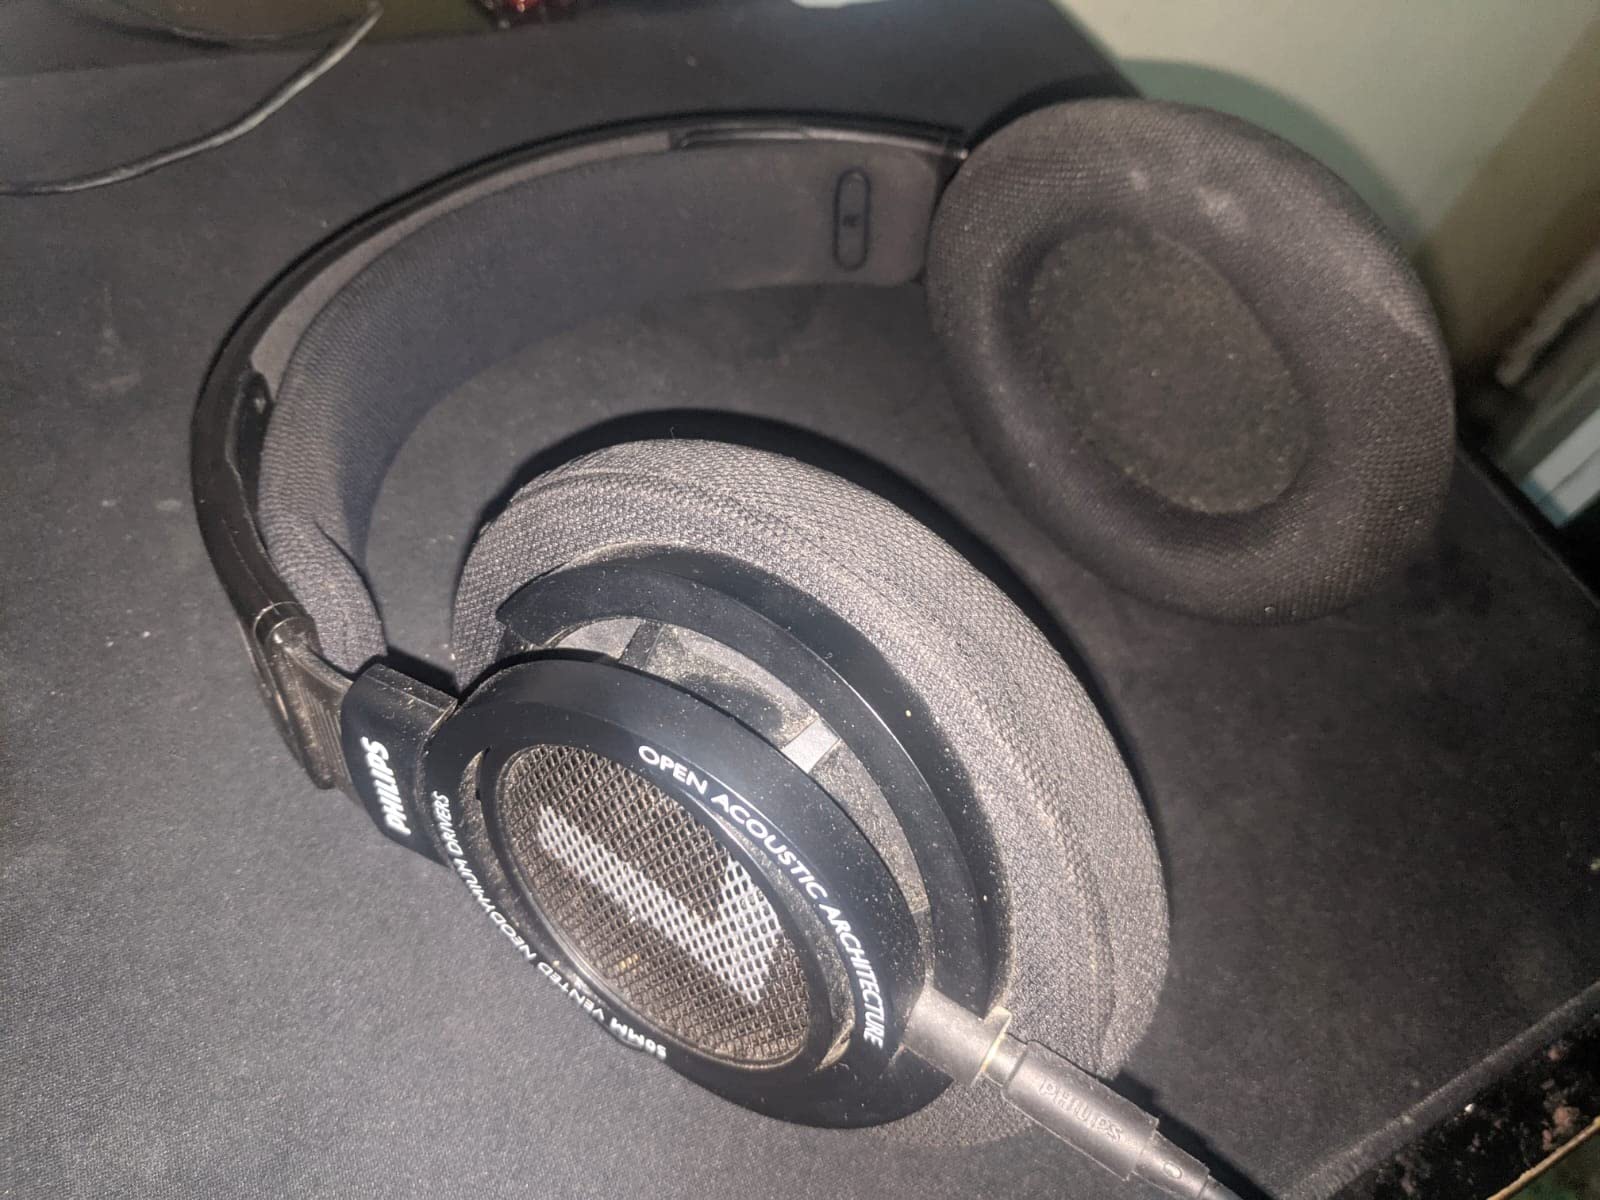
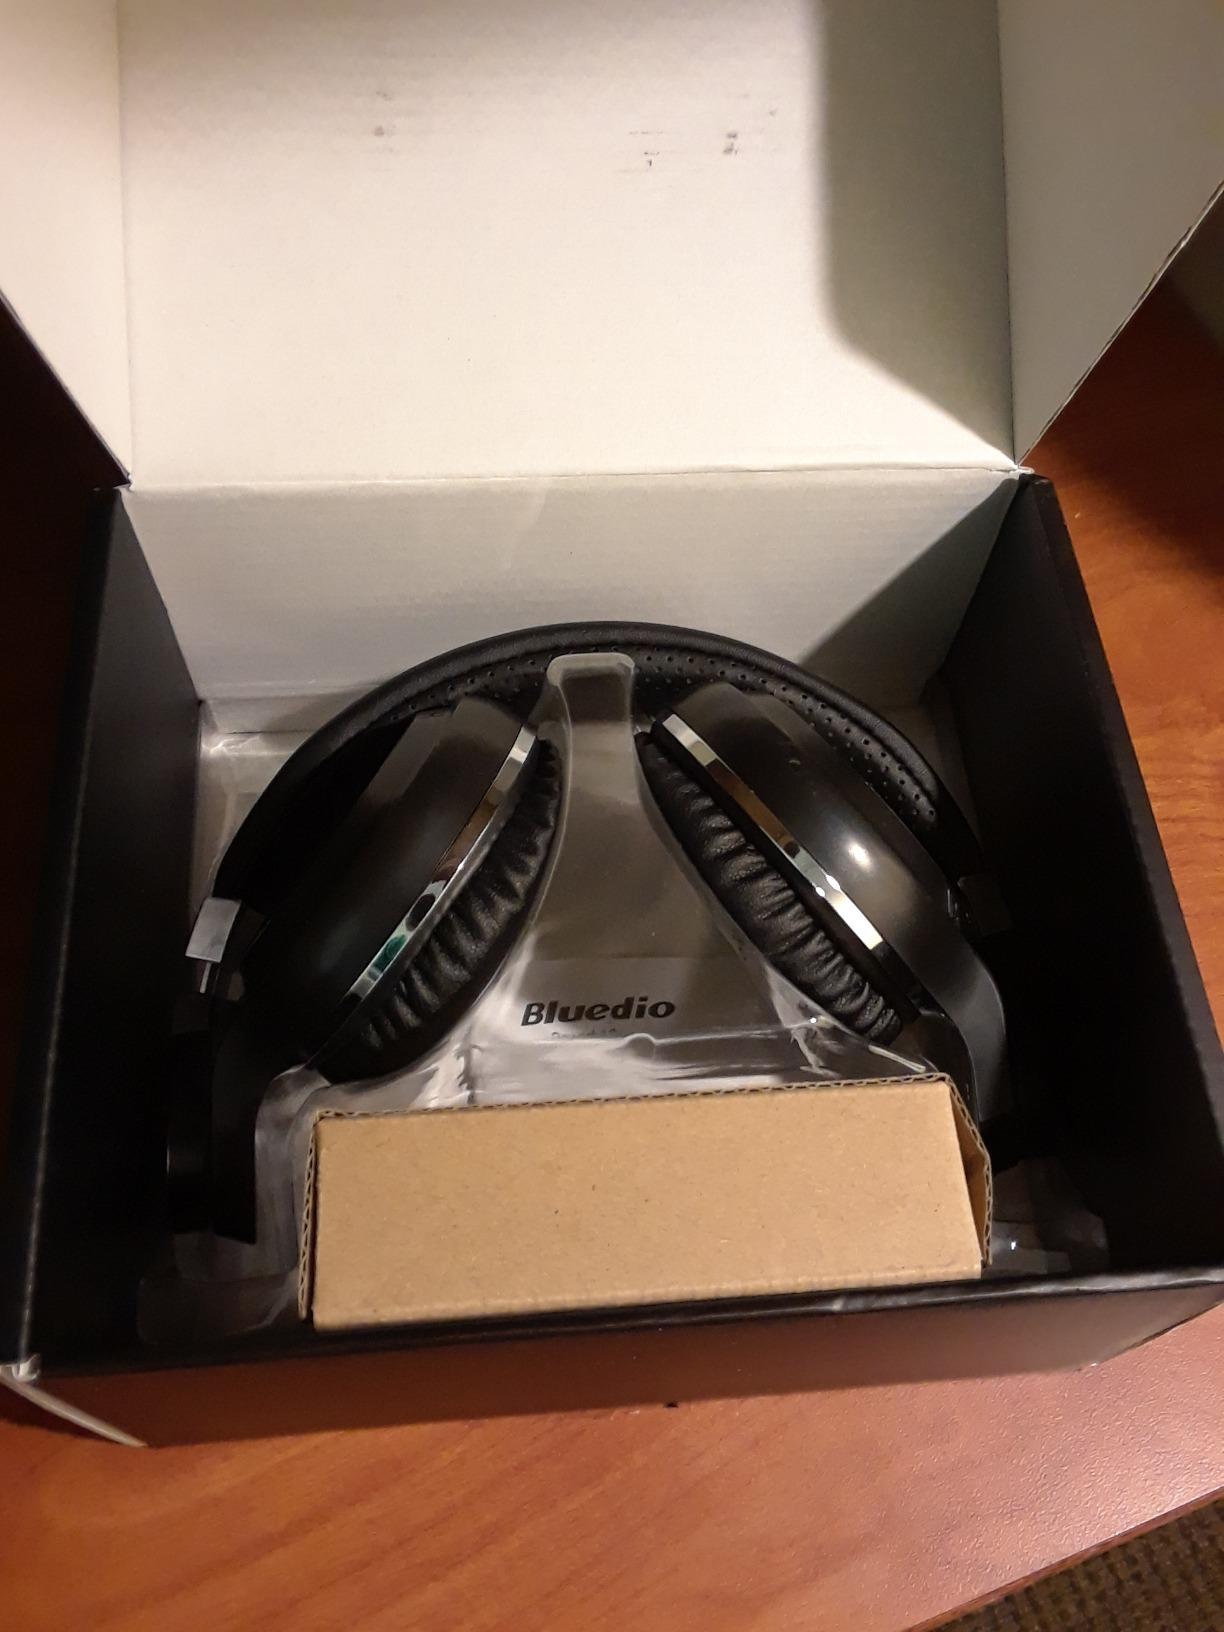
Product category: headphones
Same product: no